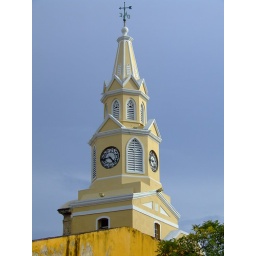
Large cake in the sky